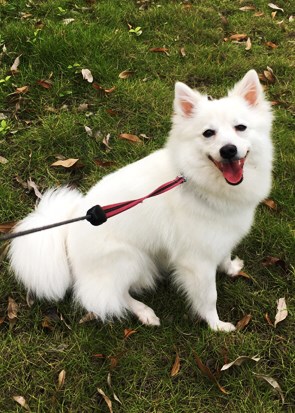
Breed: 253-n000107-Japanese_Spitzes